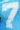
Number: 7